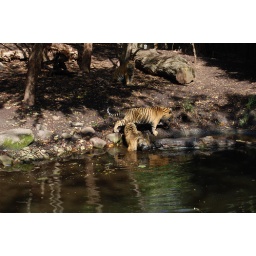
These four tiger cubs loved to frolick in the water together